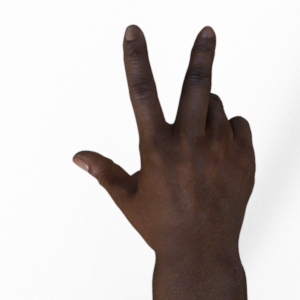
Label: scissors